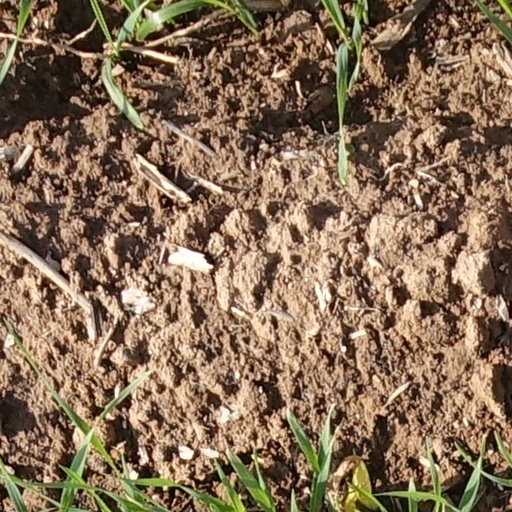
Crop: wheat